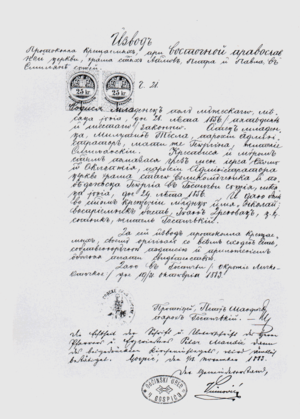
Le Musée Nikola-Tesla est un musée de Belgrade, la capitale de la Serbie. Consacré à l'inventeur et ingénieur d'origine serbe Nikola Tesla, il a été créé en 1952. Le musée est installé dans l'ancienne maison de Đorđe Genčić, construite entre 1927 et 1929 par l'architecte Dragiša Brašovan dans un style académique modernisé ; en raison de sa valeur architecturale, le bâtiment est classé sur la liste des biens culturels de la Ville de Belgrade.
Nikola Tesla, né dans la nuit du 9 au 10 juillet 1856 à Smiljan dans l'Empire d'Autriche et mort le 7 janvier 1943 à New York, est un inventeur et ingénieur américain d'origine serbe. Il est notoirement connu pour son rôle prépondérant dans le développement et l'adoption du courant alternatif pour le transport et la distribution de l'électricité.